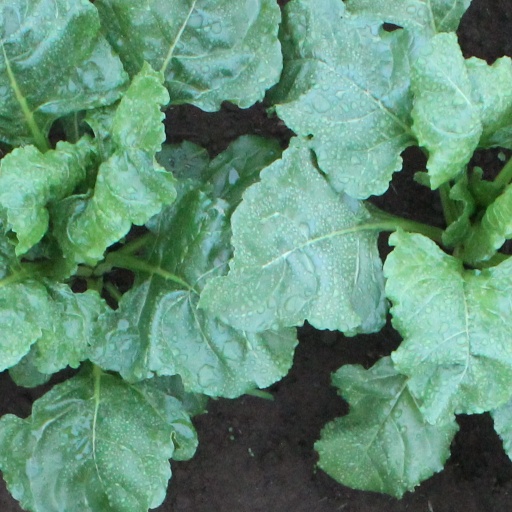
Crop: sugar beet